Musashi-Mizonokuchi Station

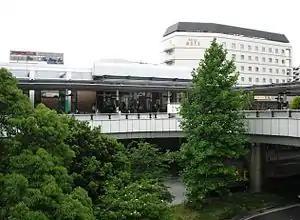
Station building in 2007

is a passenger railway station located in Takatsu-ku, Kawasaki, Kanagawa Prefecture, Japan, operated by East Japan Railway Company (JR East).